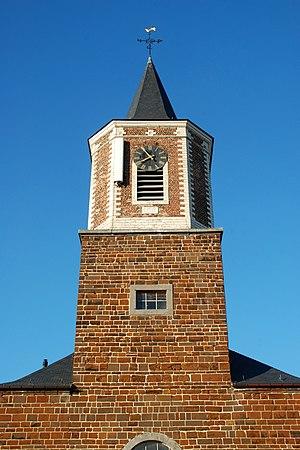
L'église Saint-Nicolas est une église de style néo-classique située à Ottembourg, section de la commune belge de Huldenberg, en Brabant flamand.